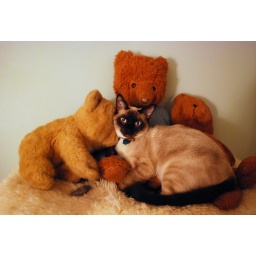
tonks (i later found one bear on the floor and tonks in his place)